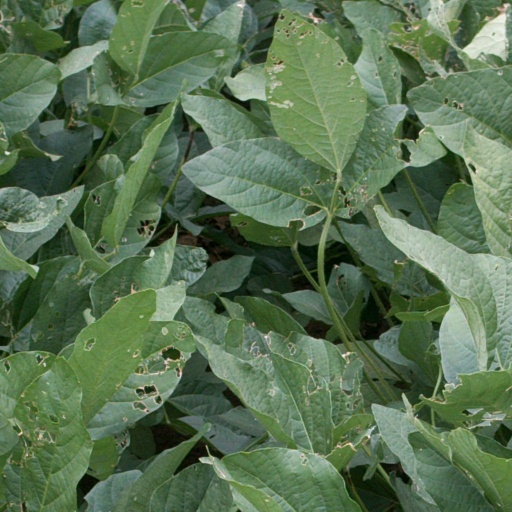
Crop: soybean